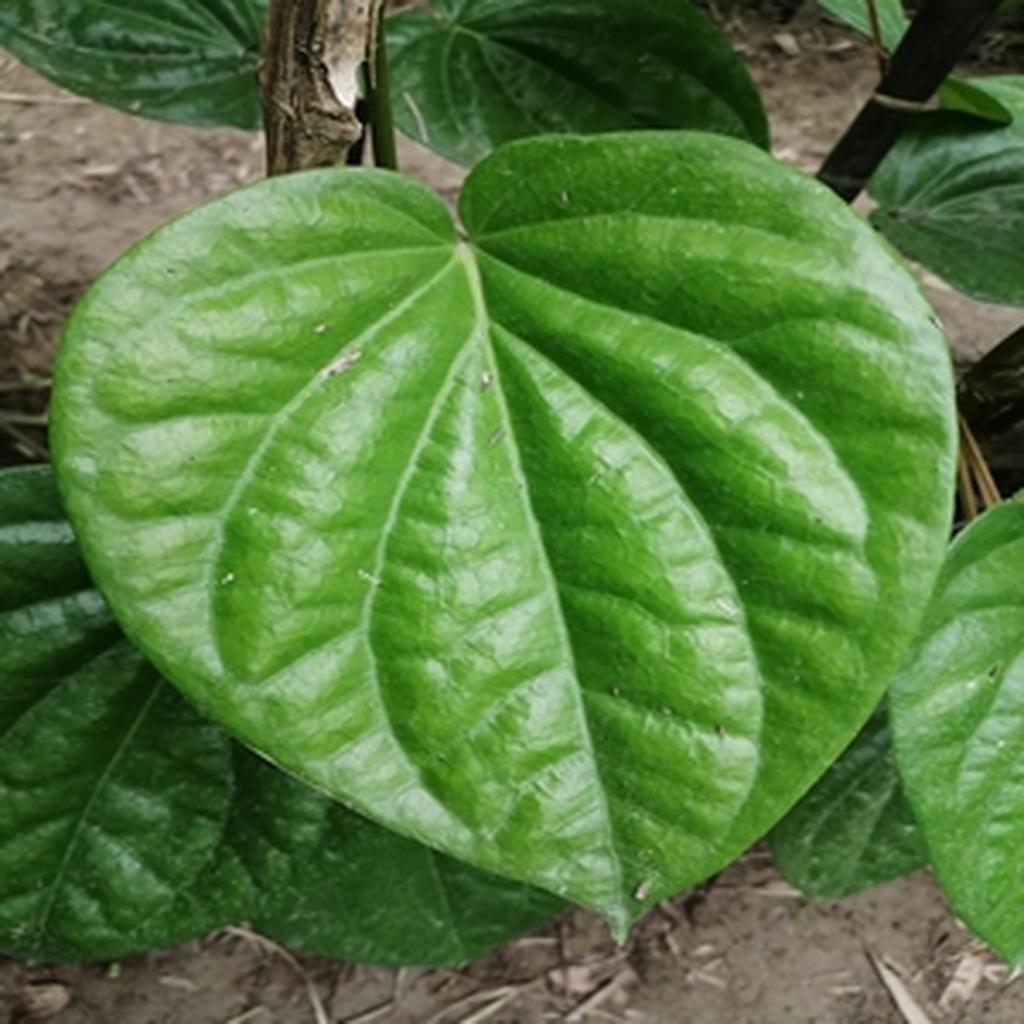
Label: Healthy_Leaf